XLR81

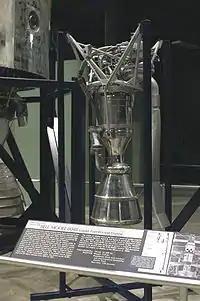
Model 8048

The Bell Aerosystems Company XLR81 (Model 8096) was an American liquid-propellant rocket engine, which was used on the Agena upper stage. It burned UDMH and RFNA fed by a turbopump in a fuel rich gas generator cycle. The turbopump had a single turbine with a gearbox to transmit power to the oxidizer and fuel pumps. The thrust chamber was all-aluminum, and regeneratively cooled by oxidizer flowing through gun-drilled passages in the combustion chamber and throat walls. The nozzle was a titanium radiatively cooled extension. The engine was mounted on a hydraulic actuated gimbal which enabled thrust vectoring to control pitch and yaw. Engine thrust and mixture ratio were controlled by cavitating flow venturis on the gas generator flow circuit. Engine start was achieved by solid propellant start cartridge.